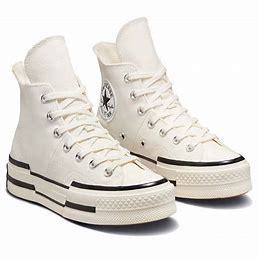
Brand: Converse
Model: Chuck 70 Hi